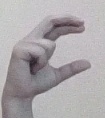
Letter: thal